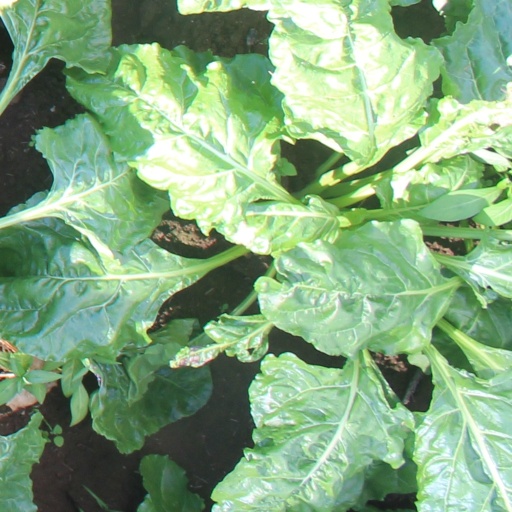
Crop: sugar beet